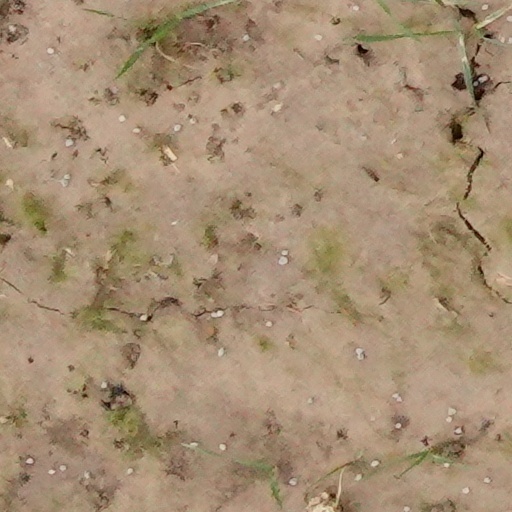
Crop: wheat